Johannes Stephani Bellinus

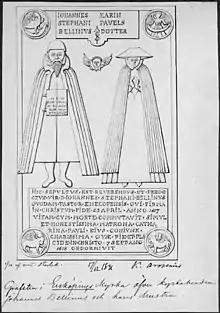
Johannes Stephani Bellinus with spouse on tombstone with Latin inscription inside Church of Our Lady in Enköping, Sweden. Illustration (1891) by Karl Arosenius.

Johannes Stephani Bellinus (died 1617) was a Swedish prelate and vicar in Enköping, Sweden.